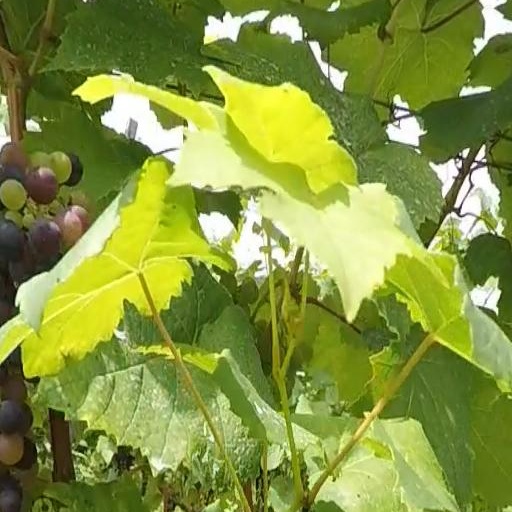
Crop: grape